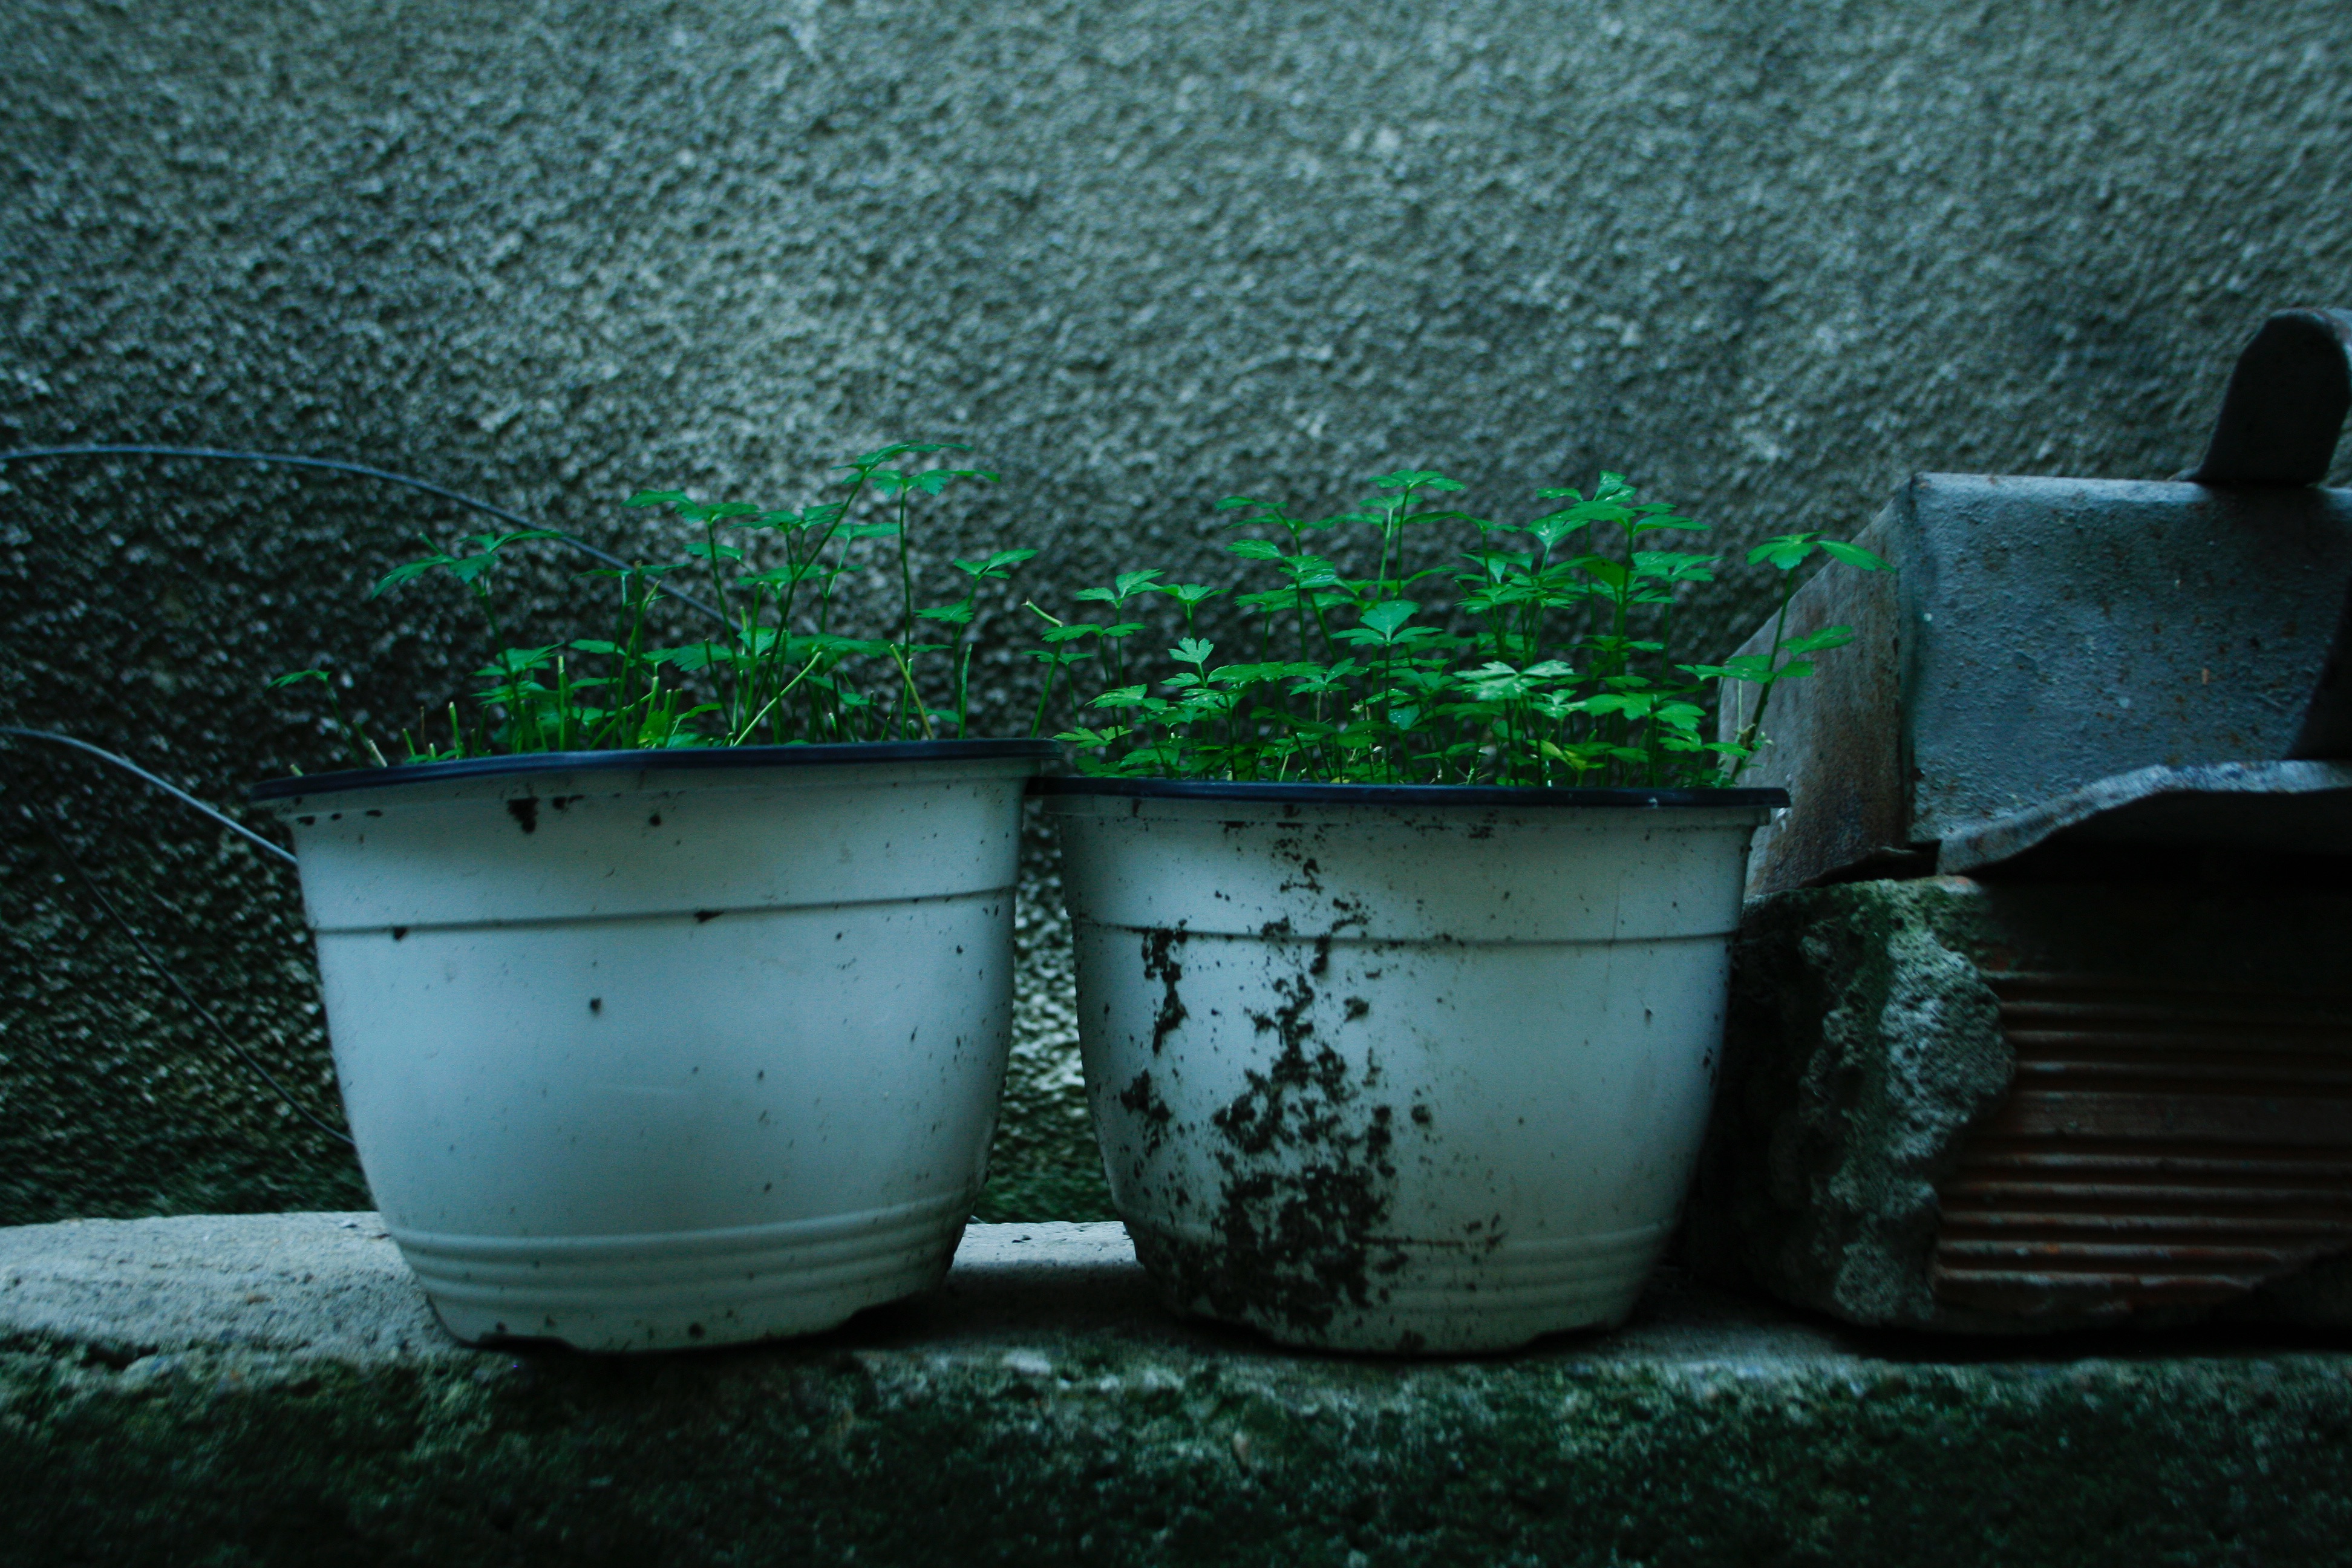
light, wall, green, color, weather, darkness, blue, shape